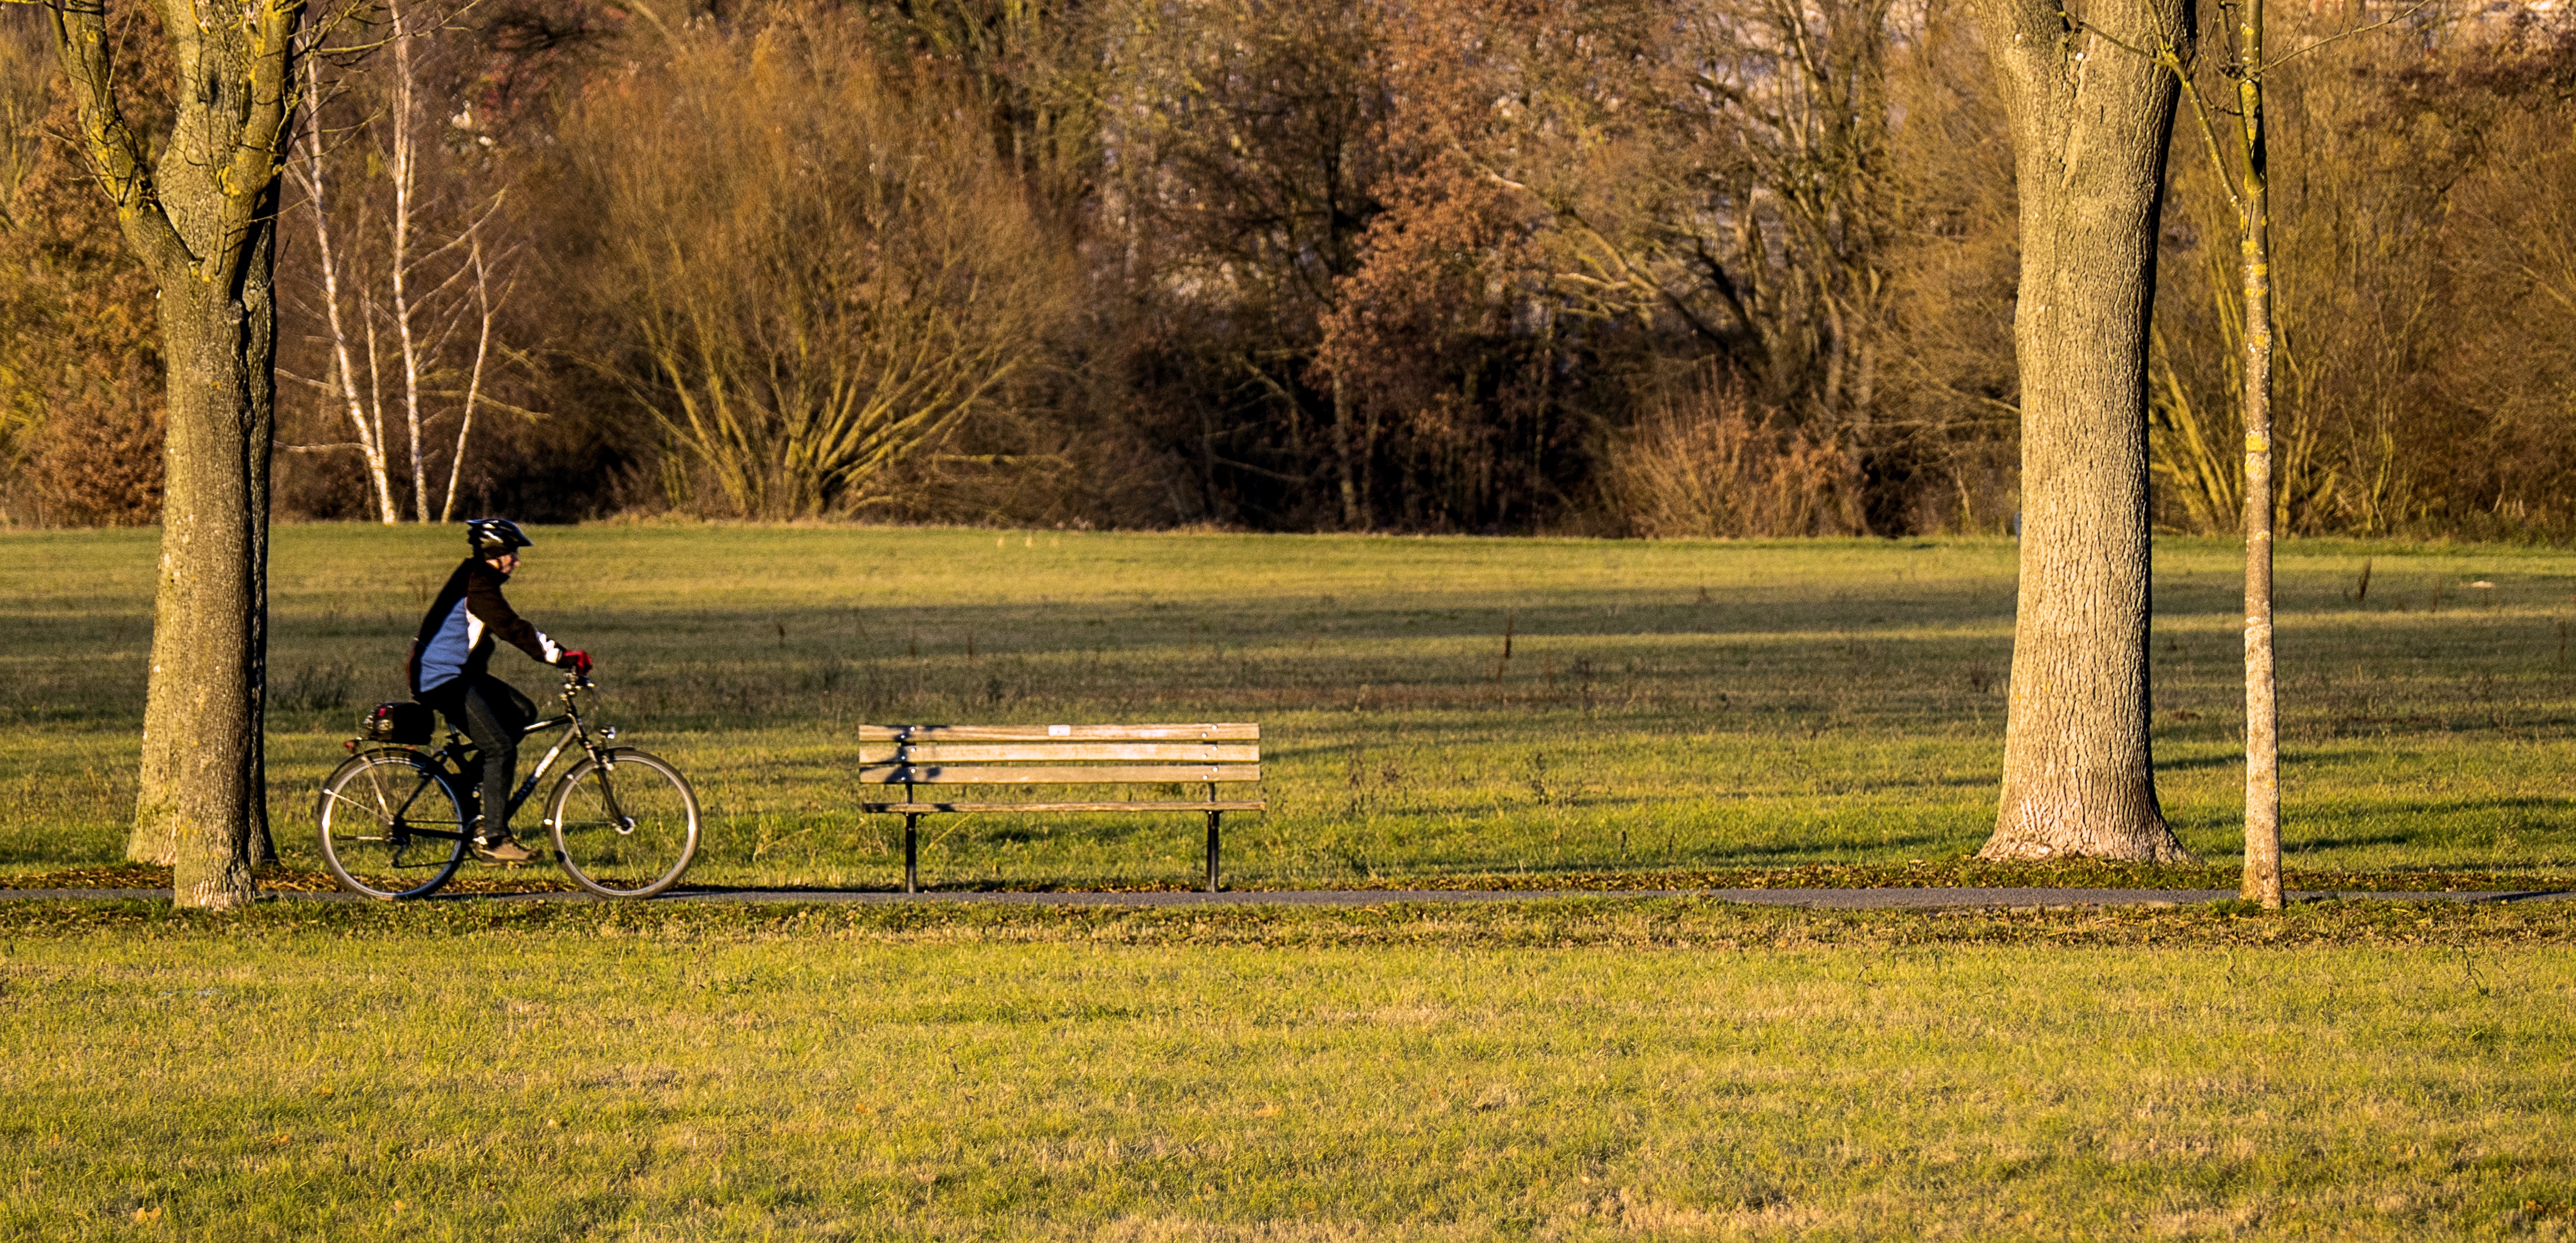
landscape, tree, nature, forest, grass, field, lawn, meadow, prairie, morning, pasture, autumn, season, trees, germany, woodland, habitat, mood, rural area, f rth, middle franconia, natural environment